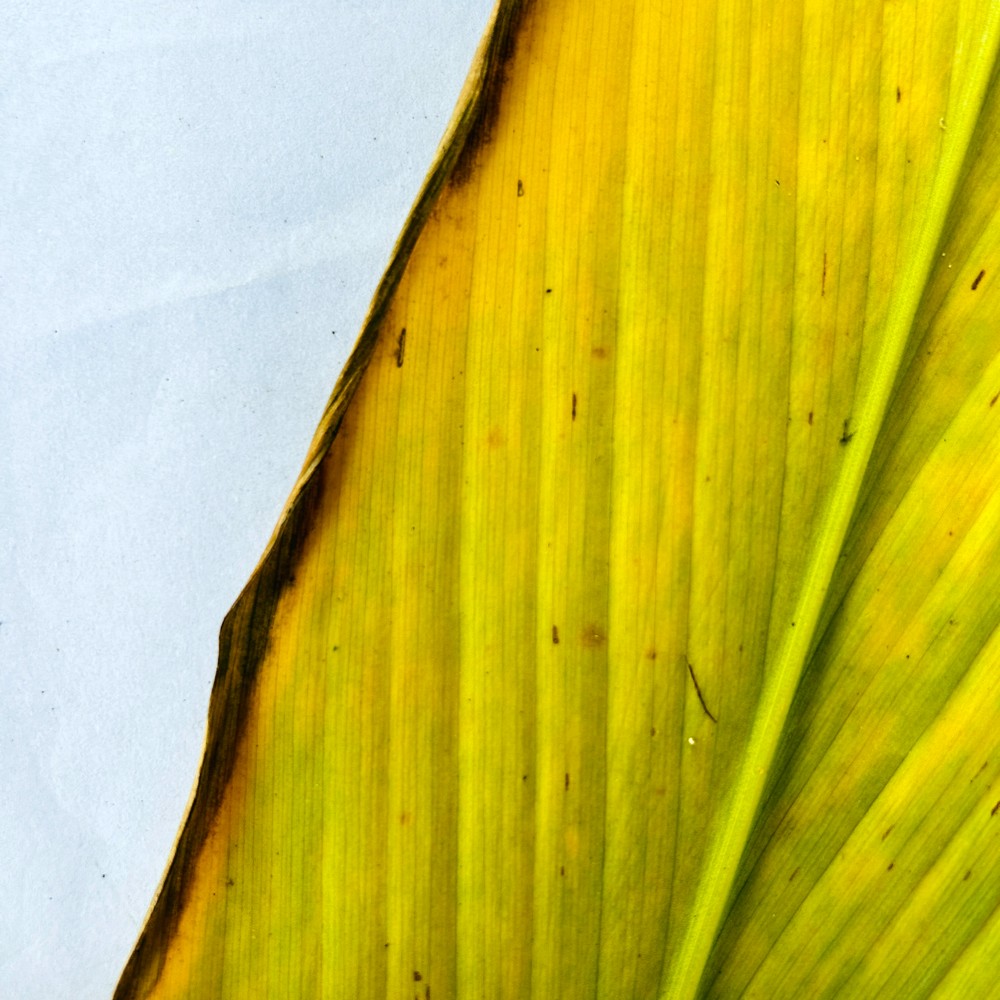
Label: Leaf Blotch